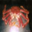
Label: cra